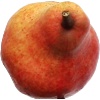
Label: red_pear